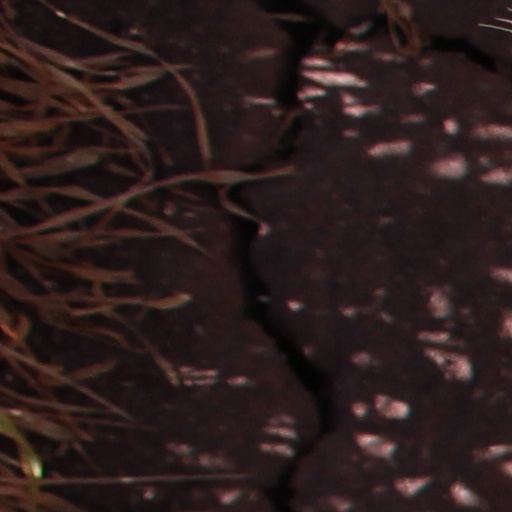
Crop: wheat